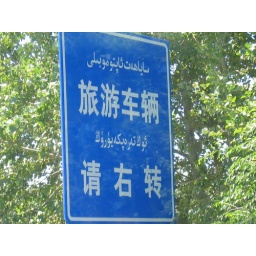
The road signs in western China were in Chinese and Arabic